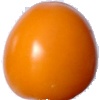
Label: Tomato Yellow 1